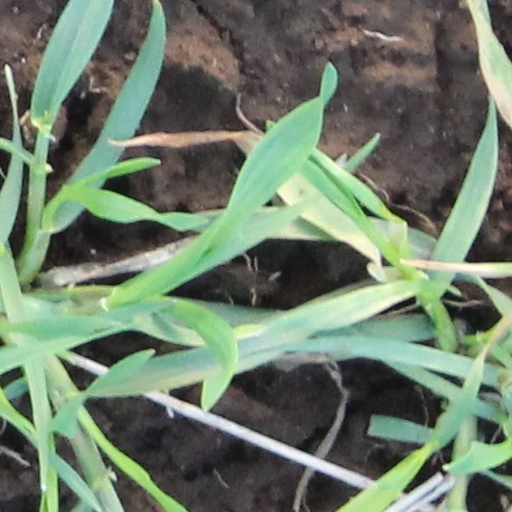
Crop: wheat